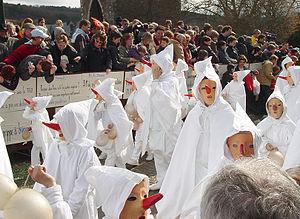
Le Lætare de Stavelot est une fête traditionnelle se déroulant dans la ville belge de Stavelot en province de Liège pendant la fête du Lætare, le quatrième dimanche du carême. Cette fête, une des plus populaires de Wallonie, est aussi connue pour ses acteurs principaux : les Blancs Moussis.